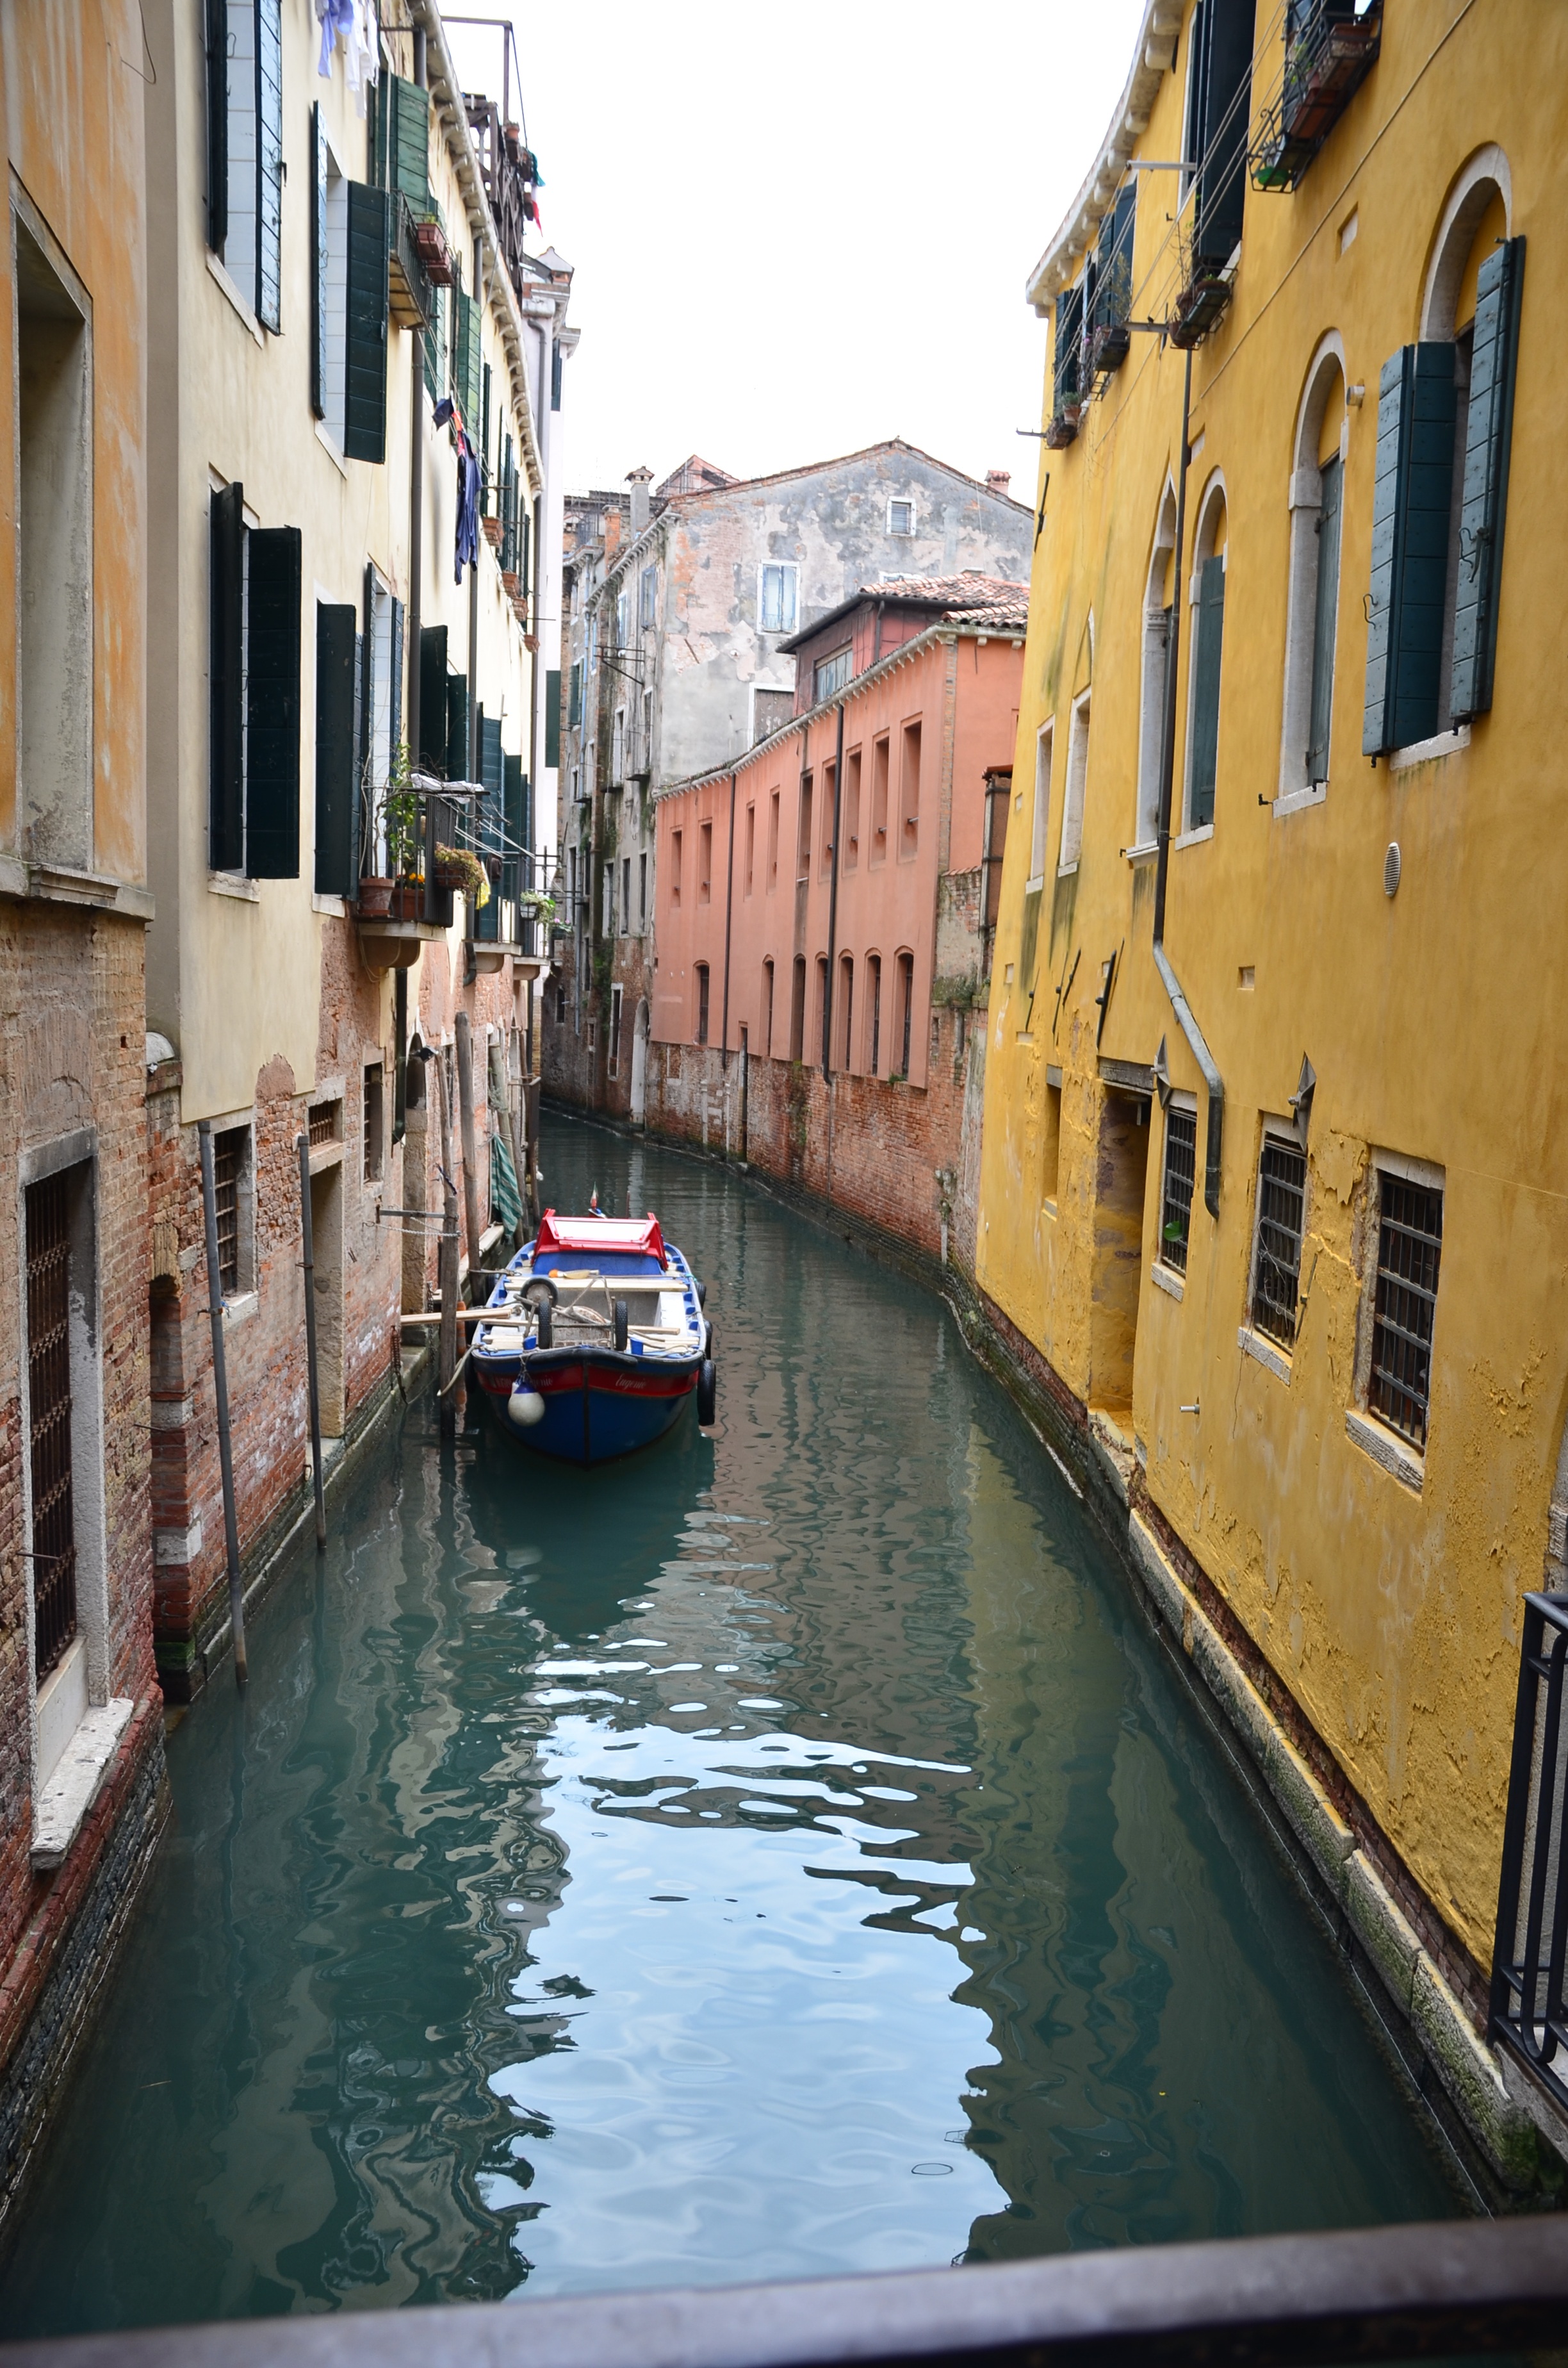
boat, town, canal, vacation, travel, europe, vehicle, landmark, italy, sightseeing, venice, tourism, waterway, body of water, channel, gondola, touristic, landform, geographical feature